Ried-Brig

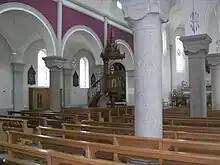
Interior of Church of St. Rita in Ried-Brig

From the , 1,391 or 87.9% were Roman Catholic, while 85 or 5.4% belonged to the Swiss Reformed Church. Of the rest of the population, there were 6 members of an Orthodox church (or about 0.38% of the population), and there were 27 individuals (or about 1.71% of the population) who belonged to another Christian church. There were 7 (or about 0.44% of the population) who were Islamic. There was 1 person who was Buddhist. 44 (or about 2.78% of the population) belonged to no church, are agnostic or atheist, and 34 individuals (or about 2.15% of the population) did not answer the question.